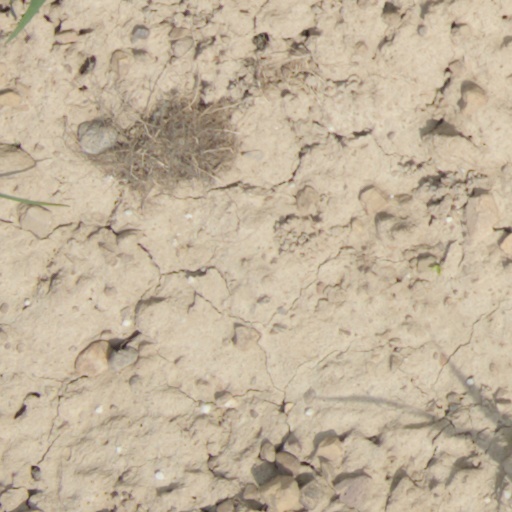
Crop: wheat